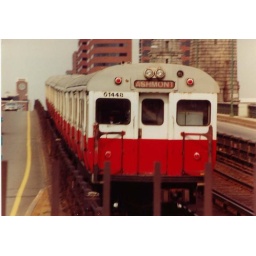
A train of Red Line Pullman cars led by 01448 on the Longfellow Bridge